Pre-Marxist communism

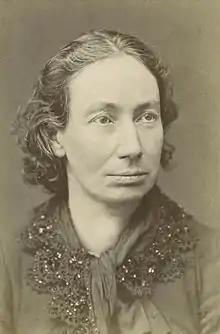
Louise Michel, a communard who supported the 1878 Kanak insurrection whilst exiled from France.

Lewis Henry Morgan's descriptions of "communism in living" as practiced by the Haudenosaunee of North America, through research enabled by and coauthored with Ely S. Parker, were viewed as a form of pre-Marxist communism. Morgan's works were a primary inspiration for Marx and Engel's description of primitive communism, and has led to some believing that early communist-like societies also existed outside of Europe, in Native American society and other pre-Colonized societies in the Western hemisphere. Though the belief of primitive communism as based on Morgan's work is flawed due to Morgan's misunderstandings of Haudenosaunee society and his, since proven wrong, theory of social evolution. This, and subsequent more accurate research, has led to the society of the Haudenosaunee to be of interest in communist and anarchist analysis. Particularly aspects where land was not treated as a commodity, communal ownership and near non-existent rates of crime.